Lazar Mladenov

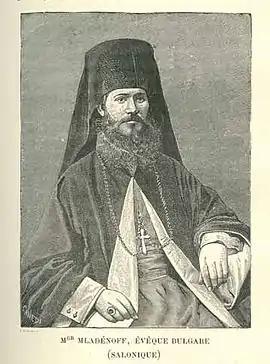

Lazar Mladenov (July 11, 1854 – March 4, 1918) was a Bulgarian Orthodox priest and, later, a member of the Bulgarian Uniat Church in the Ottoman Empire and a convert to Eastern Catholicism.